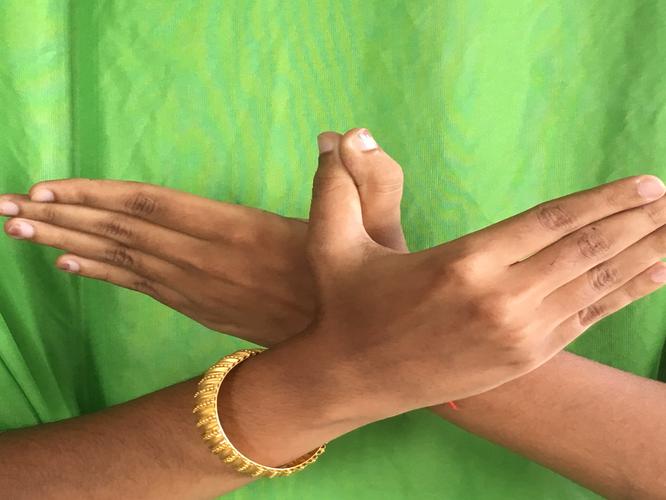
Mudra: Garuda
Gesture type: double_hand